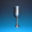
Label: cup